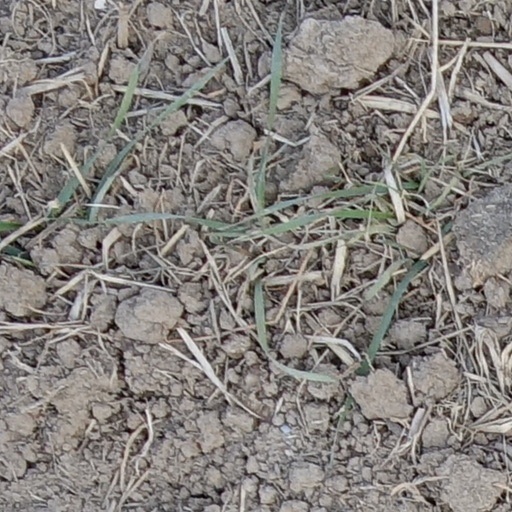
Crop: wheat